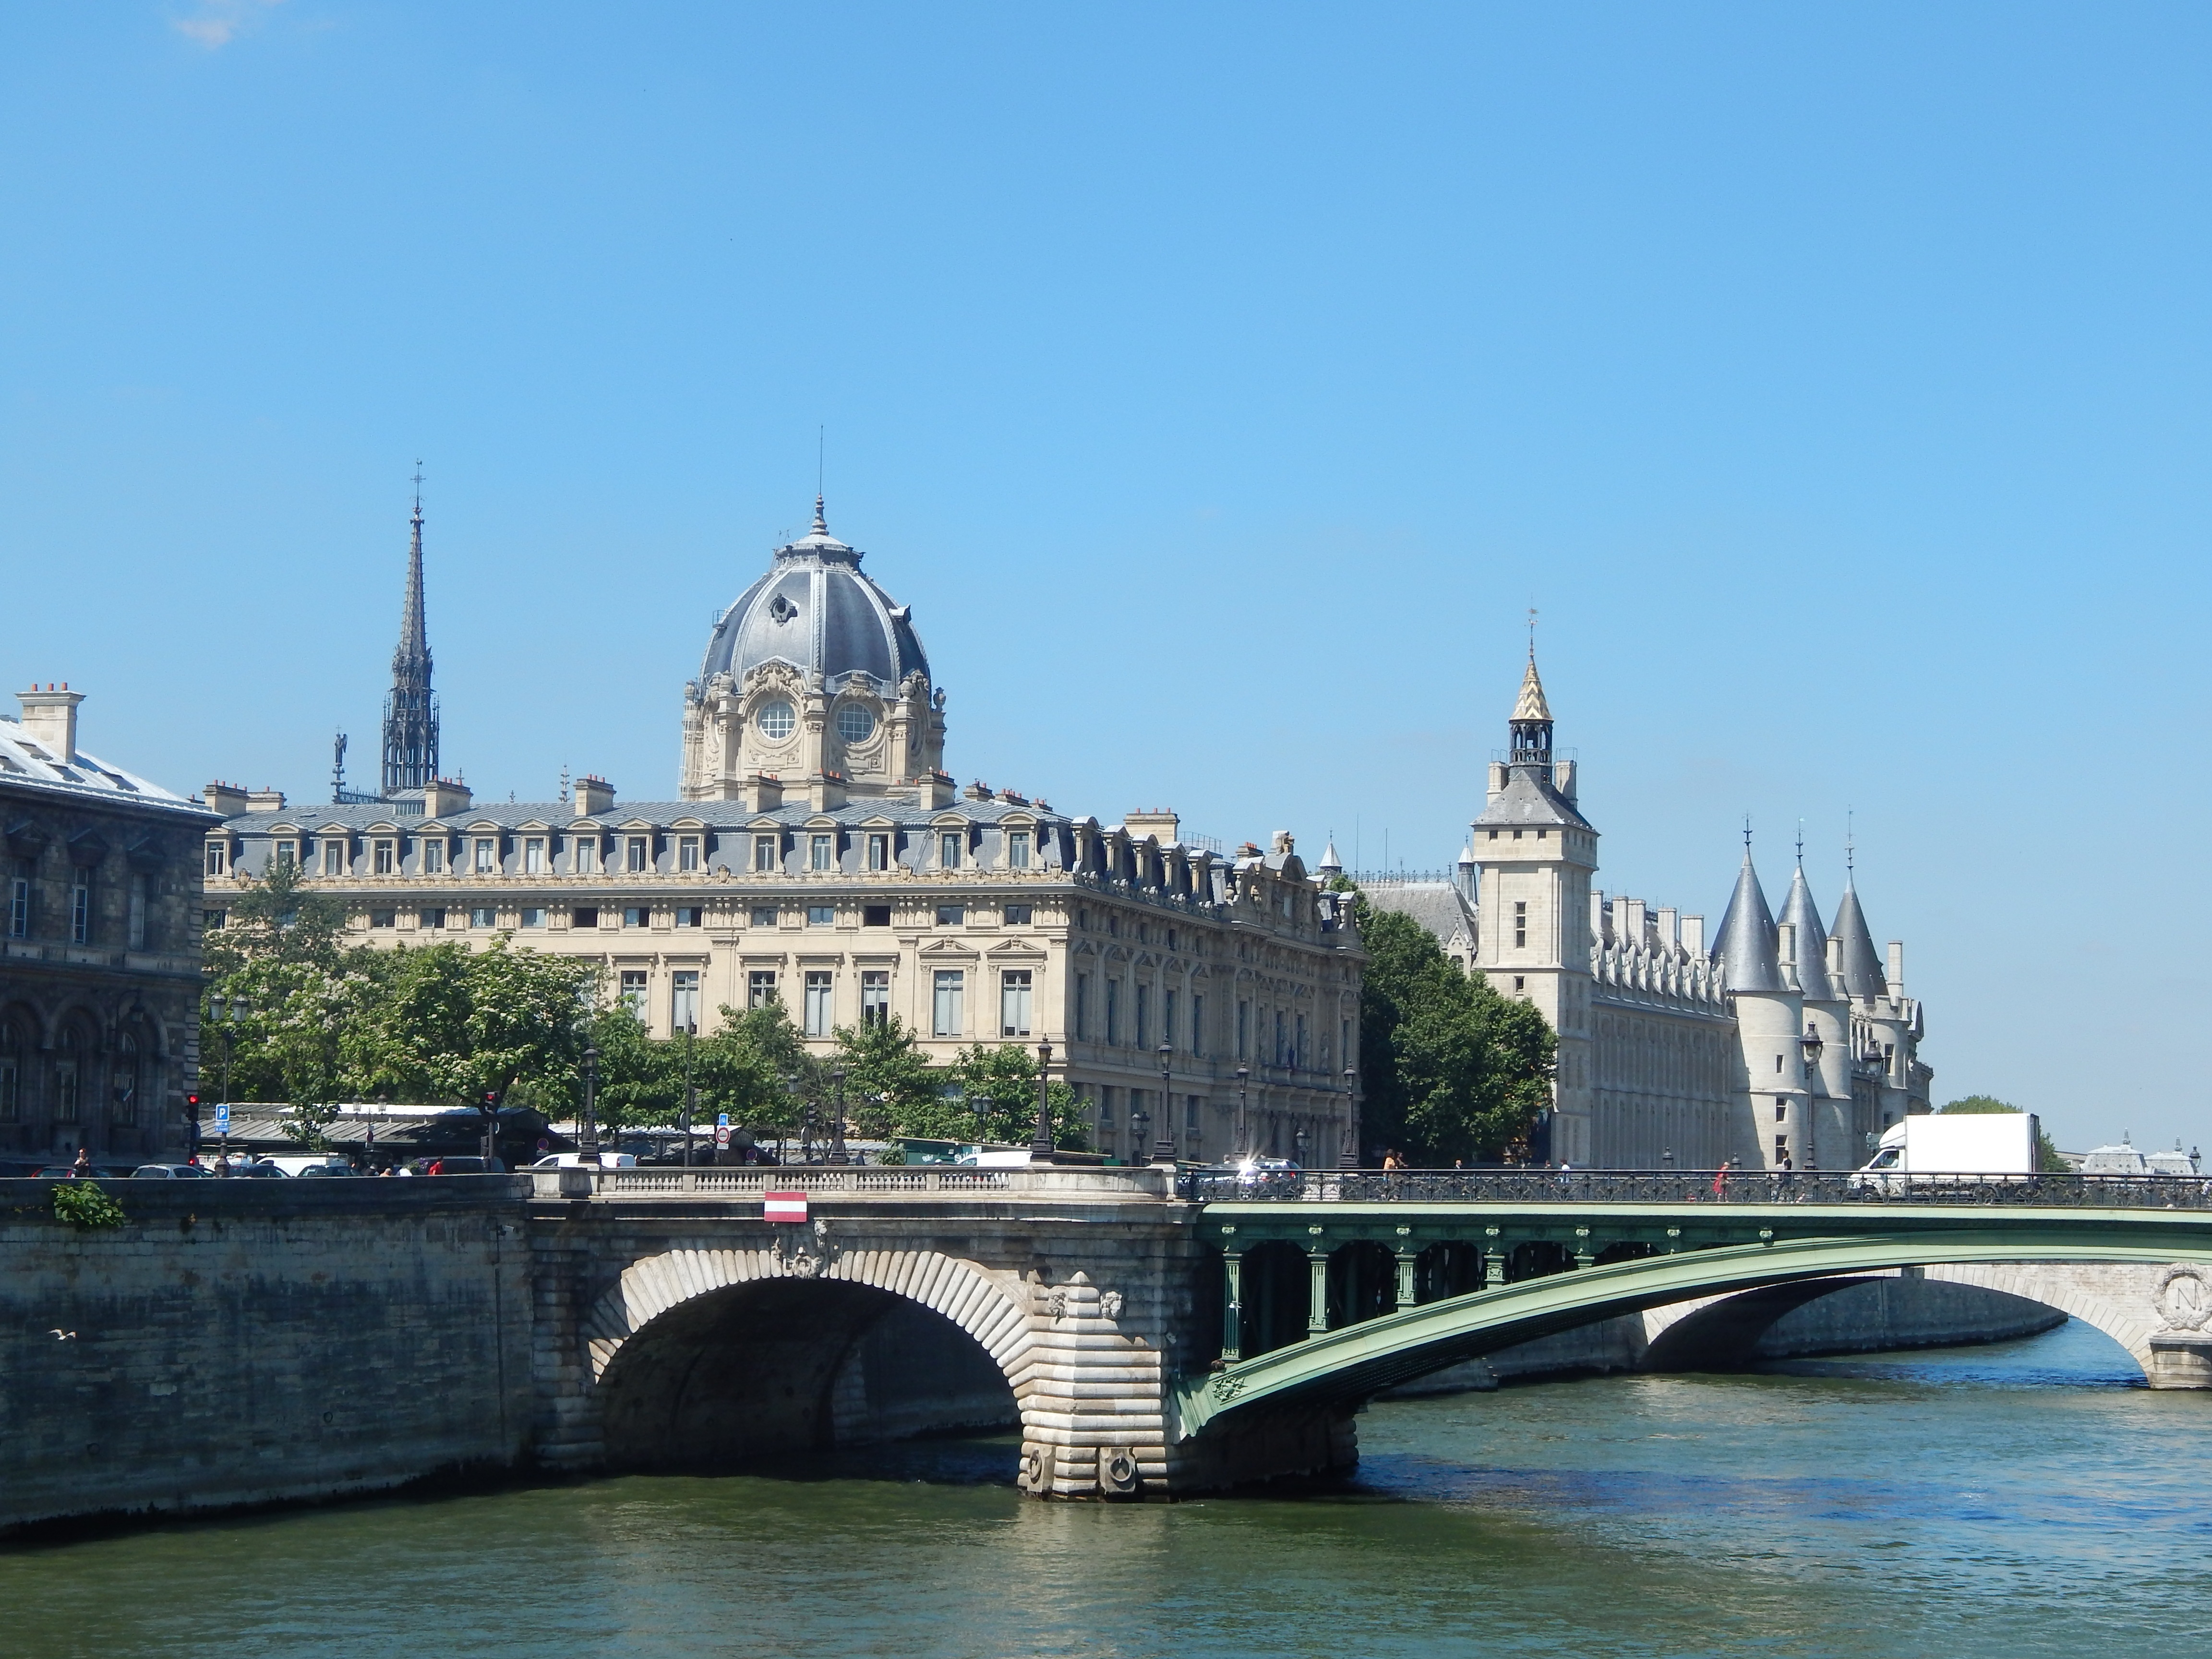
bridge, paris, river, landmark, tourism, waterway, tours, the exchange bridge, dock of the clock